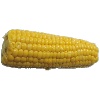
Label: corn